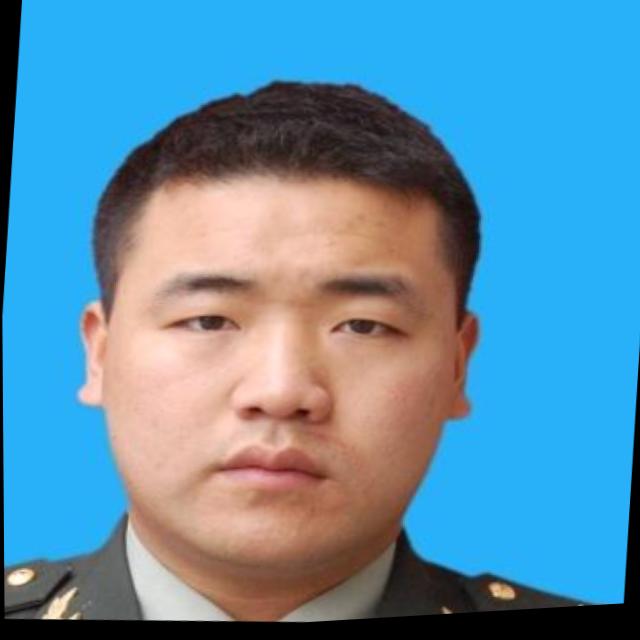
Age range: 21-44